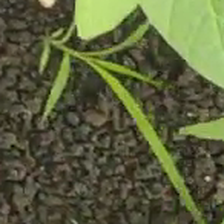
Weed species: Digitaria_SP_(Digitaria Sanguinalis )